Whites, Jews, and Us

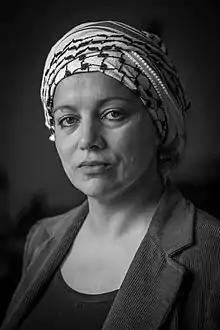
Houria Bouteldja, author of "Whites, Jews and Us"

Whites, Jews, and Us: Toward a Politics of Revolutionary Love (French: "Les Blancs, les Juifs et nous: Vers une politique de l'amour révolutionnaire") is a 2016 book by the French-Algerian political activist Houria Bouteldja, first published in English in 2017.